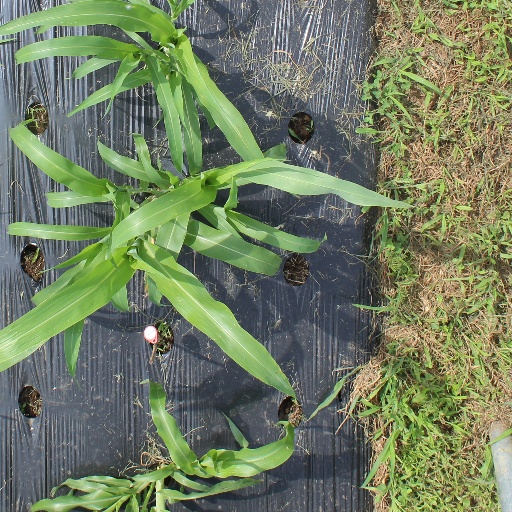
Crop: sorghum